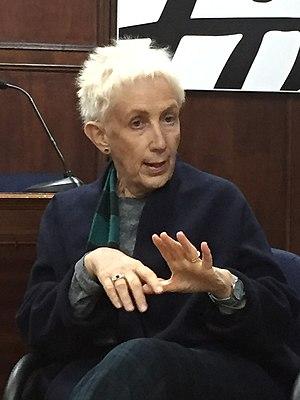
Lucetta Scaraffia est une historienne et journaliste italienne. Elle est professeur associé d'histoire contemporaine à l'Université de Rome « La Sapienza » ; elle collabore avec les journaux Avvenire, Il Foglio, Corriere della Sera et L'Osservatore Romano. Elle est conseillère au Conseil pontifical pour la promotion de la nouvelle évangélisation.